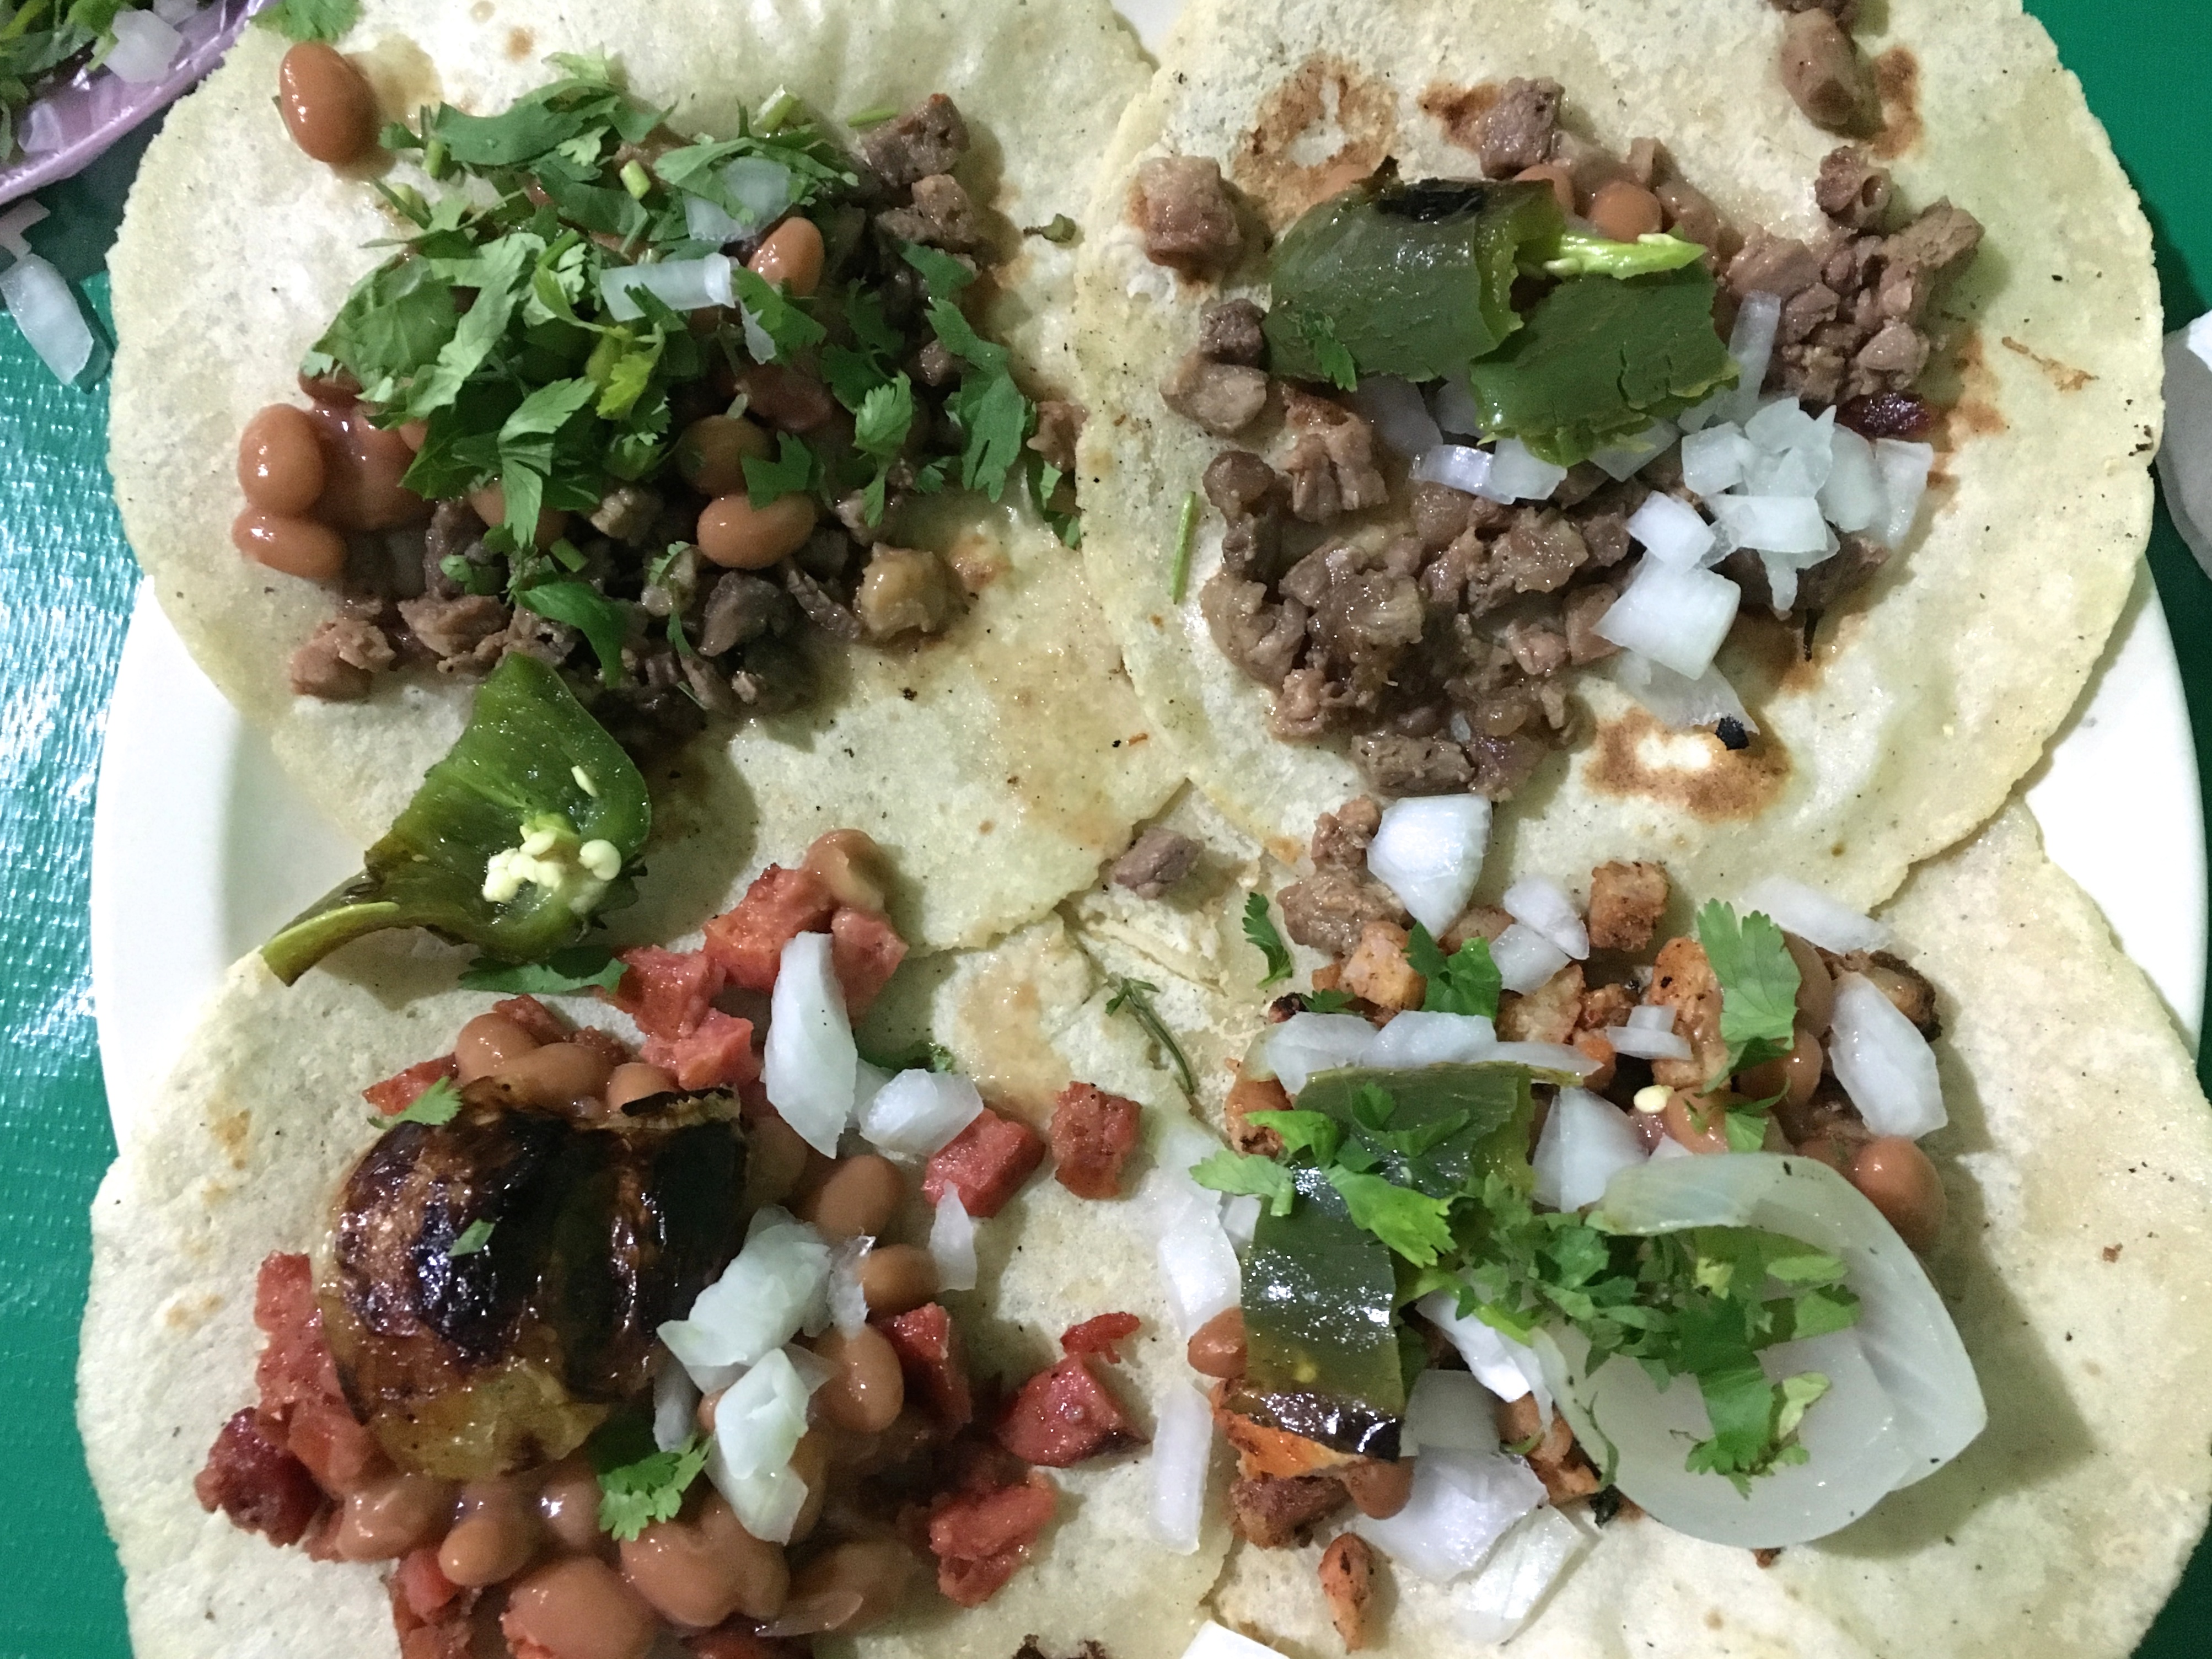
dish, food, salad, produce, cuisine, taco, falafel, tostada